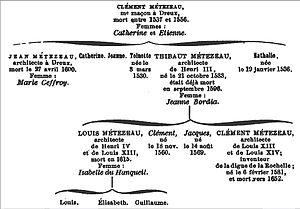
Arbre généalogique des Métezeau
Jean Métezeau, mort le 27 avril 1600 à Dreux, est un architecte français. Il est issu d'une famille de maîtres maçons et de maître d'œuvre originaire de Dreux. Il est le fils de Clément Métezeau et frère de Thibault Métezeau, également architectes.
Clément Métezeau est un maître maçon à l'origine de la dynastie des architectes du même nom. Installé à Dreux dès le début du XVIᵉ siècle, il est le père de Jean et Thibault Métezeau. Il meurt entre 1537 et 1556.
Métezeau peut renvoyer à une famille d'architectes et d'artistes français :